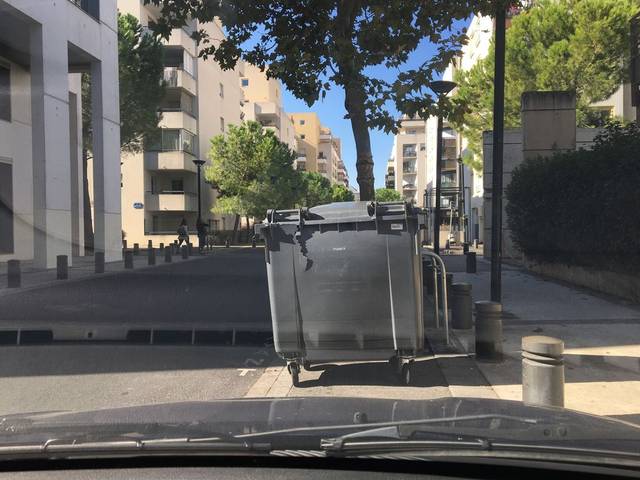
Region: France
Coordinates: 43.602, 3.899